Tobu Kumagaya Line

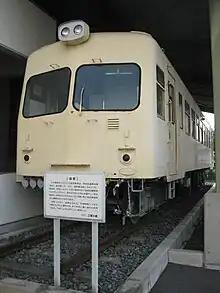
Preserved KiHa 2000 series diesel railcar formerly used on the Kumagaya Line, August 2011

The line was initially operated using Class B2 (ex-JNR Class 5300) Beyer, Peacock & Company-built steam locomotives (numbers 27 and 28, ex-JNR 5312 and 5313) hauling former DeHa 1 electric cars converted to non-powered passenger coaches. A fleet of three new KiHa 2000 series diesel railcars built by Tokyu Car was introduced from February 1954. These were initially painted in Japanese National Railways-style blue and cream, but from June 1963, they were repainted into the Tobu livery of "royal beige" and "international orange". From February 1972, the three railcars were repainted into the Tobu livery of all-over "sage cream".